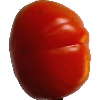
Label: Tomato 1